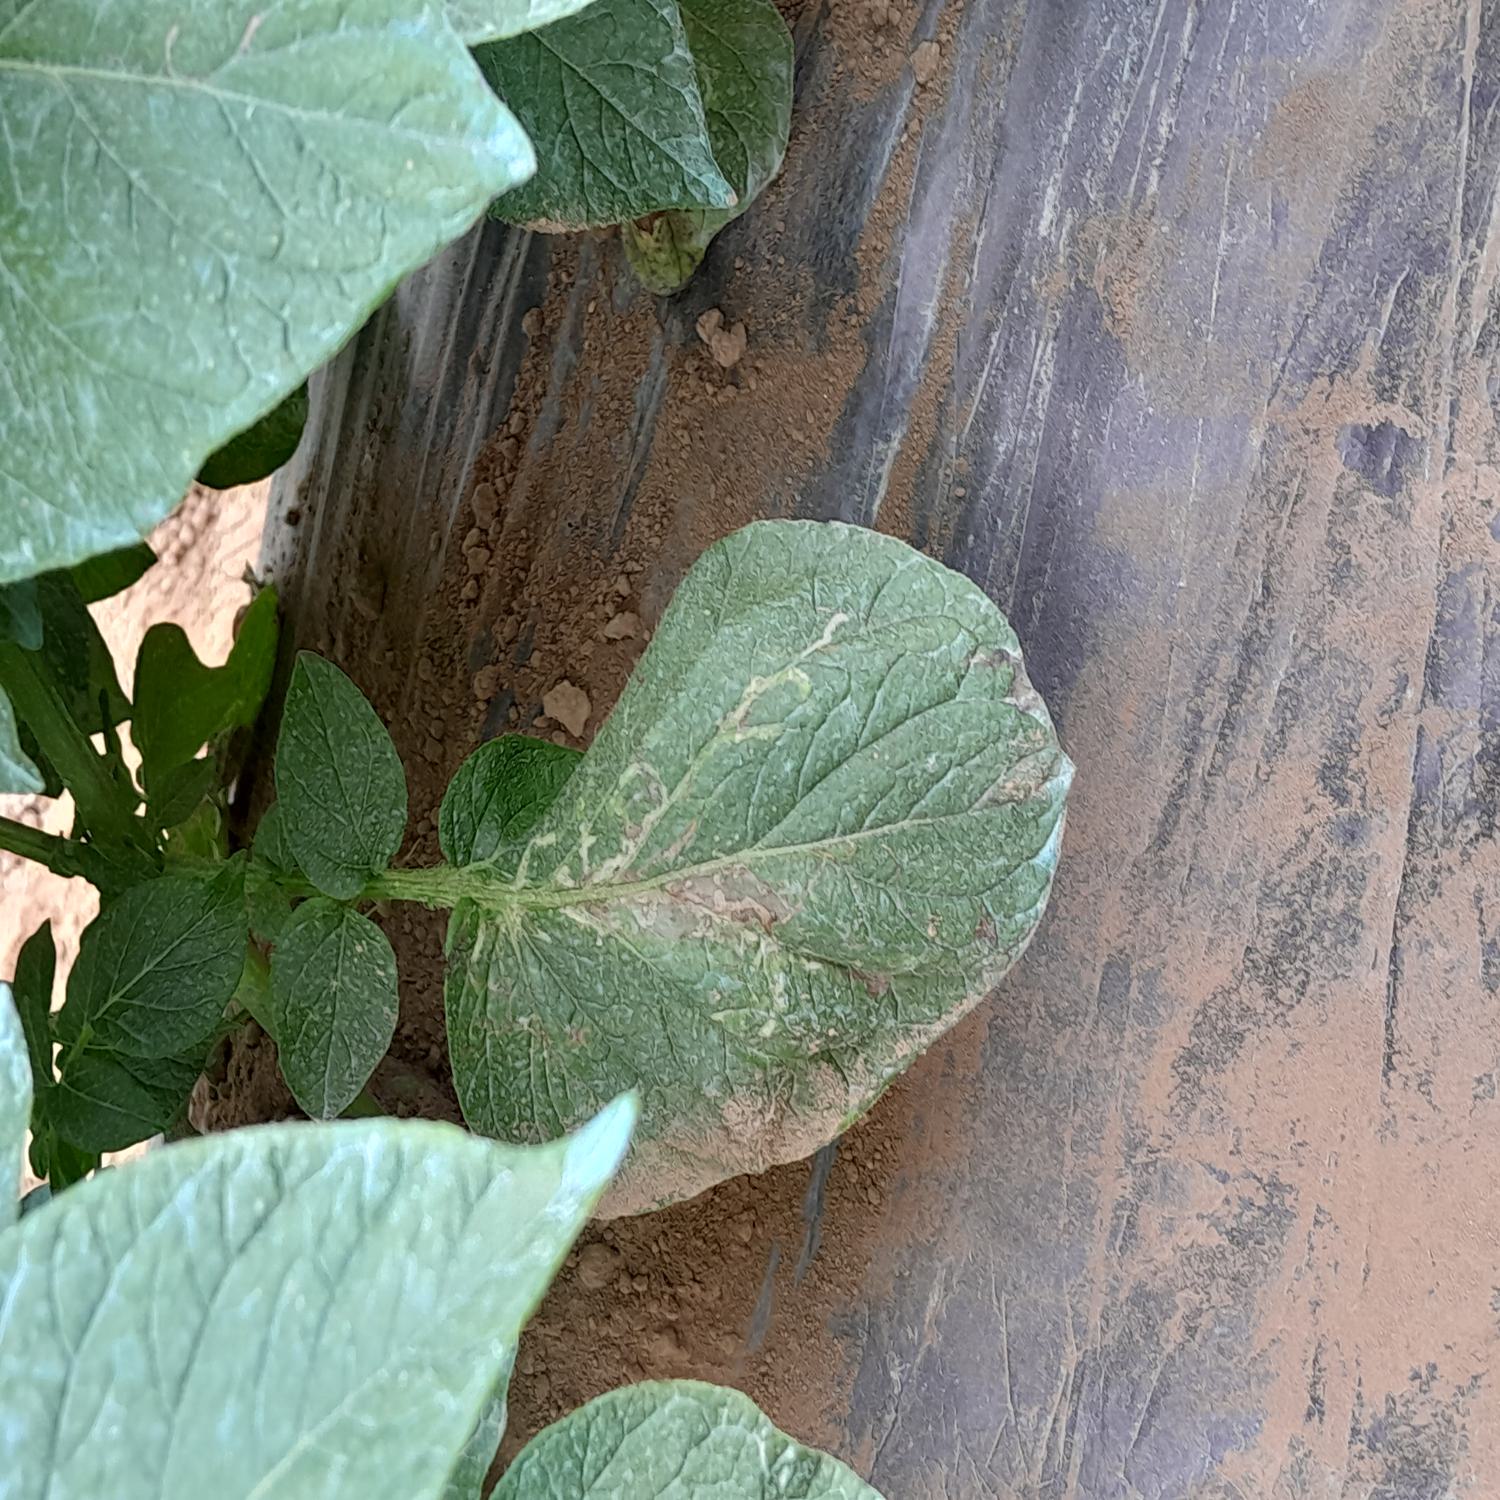
Label: Pest